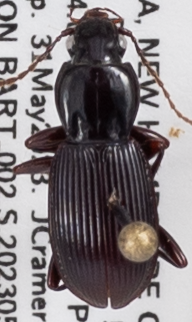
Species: Pterostichus tristis
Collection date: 2023-05-31
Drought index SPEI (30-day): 0.456
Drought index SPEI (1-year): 0.114
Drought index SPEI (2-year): -0.03